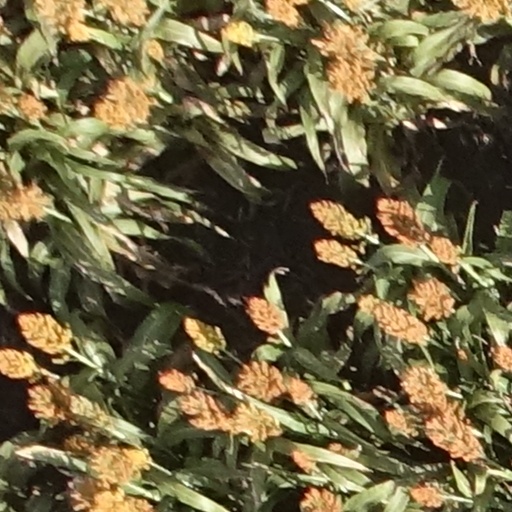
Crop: sorghum